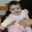
Label: baby